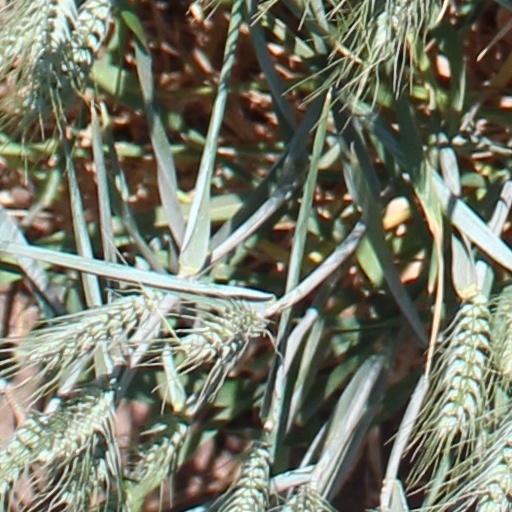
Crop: wheat